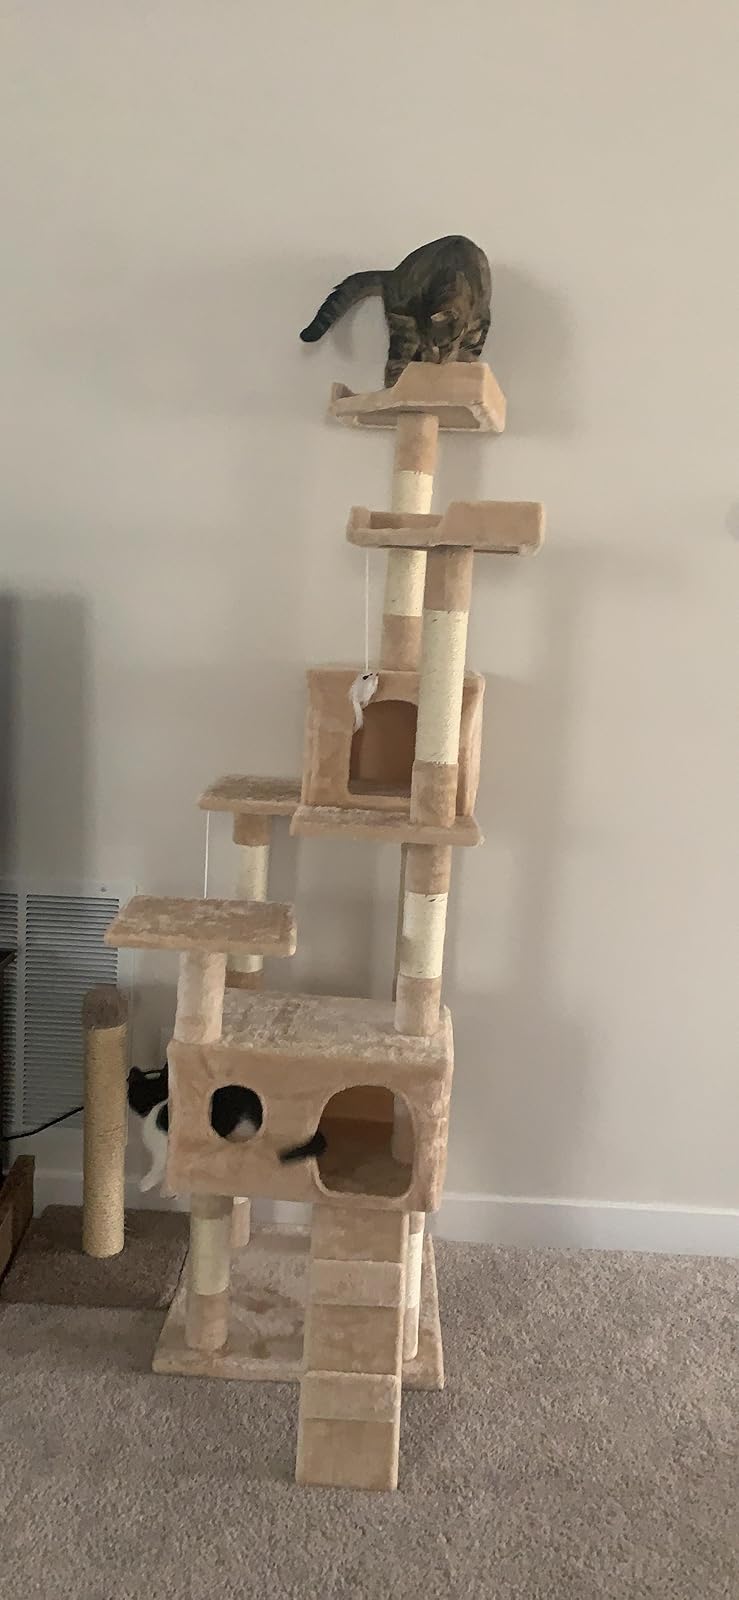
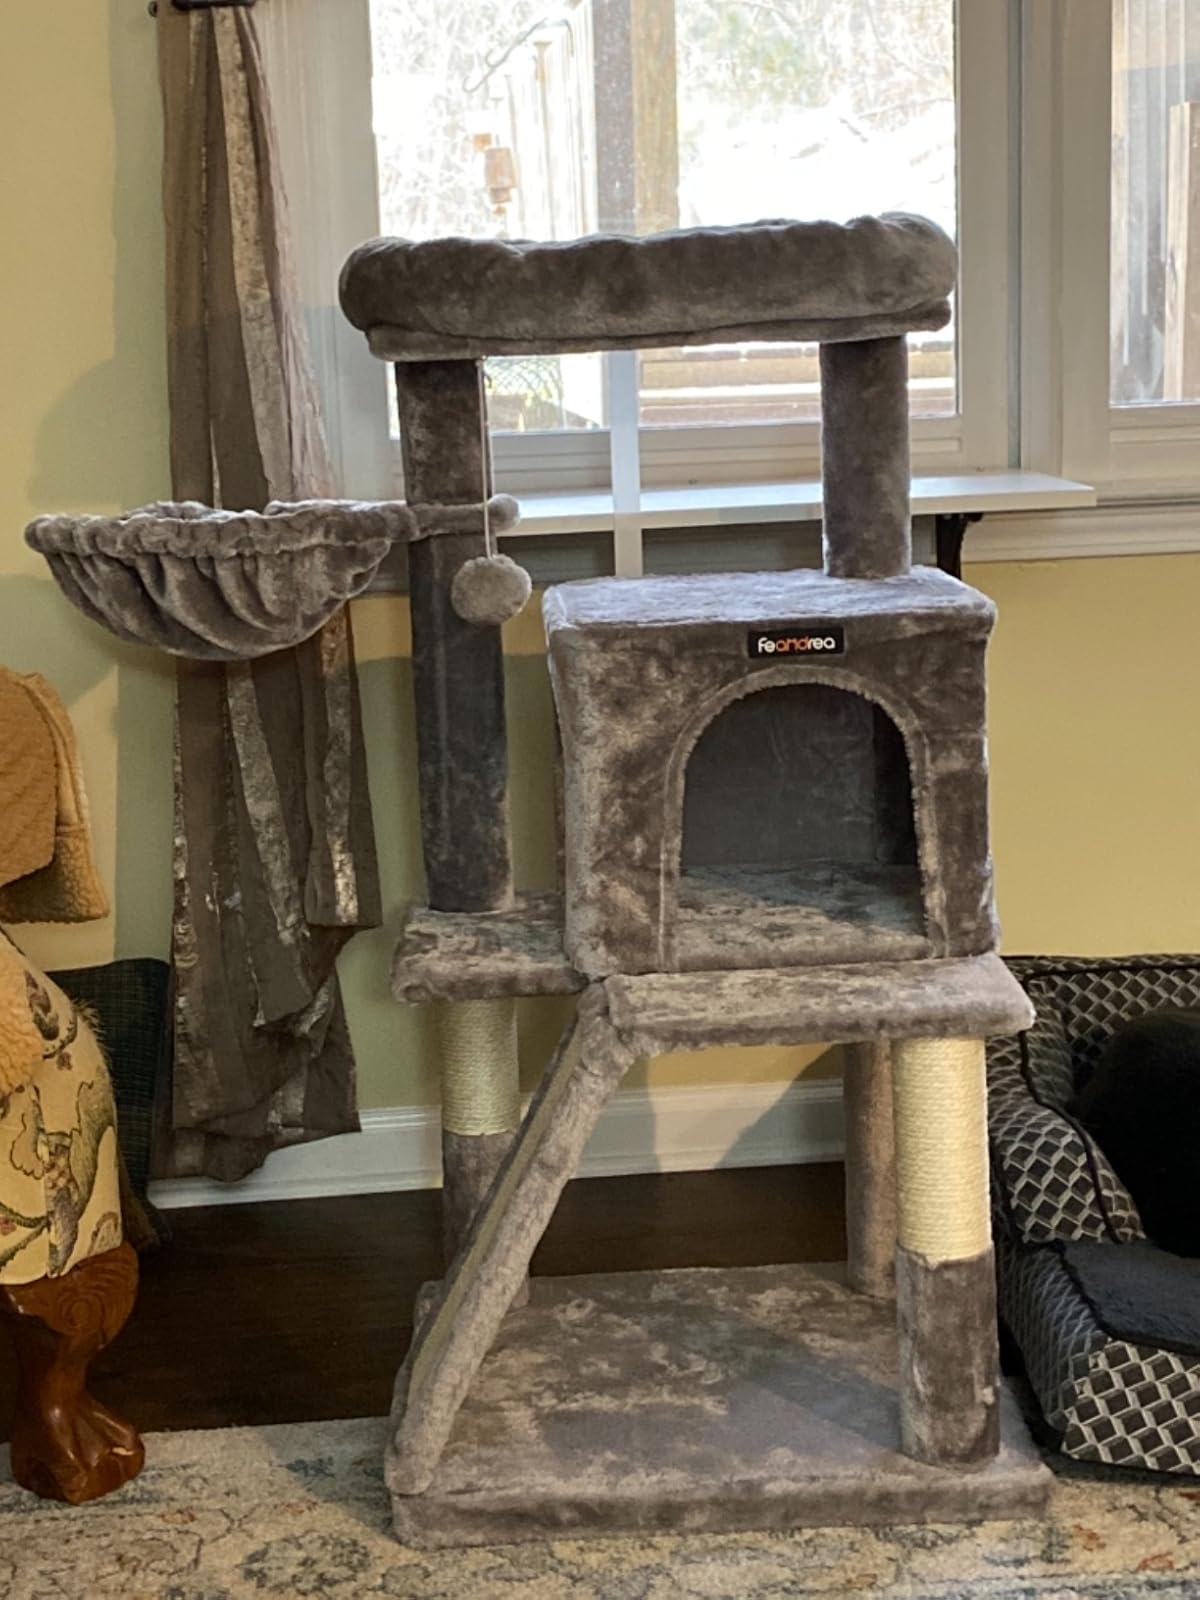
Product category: items_cat tree
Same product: no